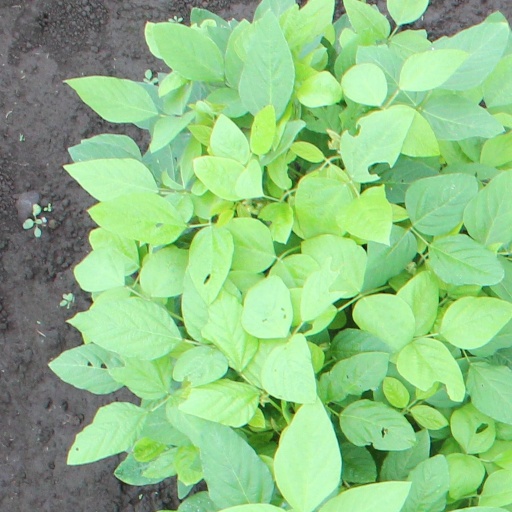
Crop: soybean